Kim Yo Jong

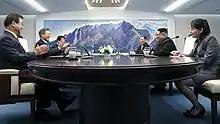
Talks inside the Peace House in April 2018

She has been said to be the driving force behind the development of her brother's cult of personality, modeled after that of their grandfather, Kim Il Sung. Thae Yong-ho, a North Korean defector and former diplomat, said in 2017 that Kim Yo Jong organized all major public events in North Korea. She was said to have encouraged her brother to present an image of a "man of the people" with, for example, rides on fairground attractions and his friendship with basketball star Dennis Rodman.